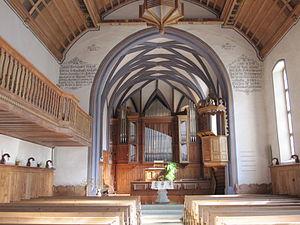
L'église réformée Saint-Jean est l'église paroissiale de Schiers, commune du canton des Grisons en Suisse. Elle appartient à l'Union des Églises réformées de Suisse et au IXe Colloque des églises du Prättigau, vallée où se trouve le village. Elle est inscrite comme bien culturel d'importance régionale.